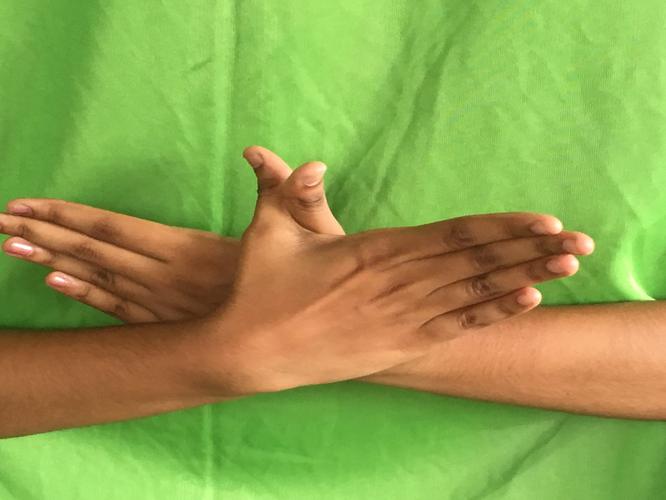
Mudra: Garuda
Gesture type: double_hand